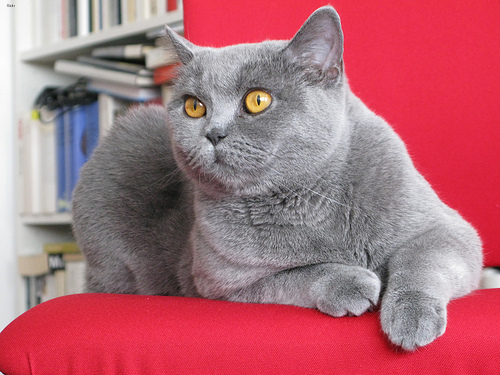
Animal: cat
Breed: british_shorthair